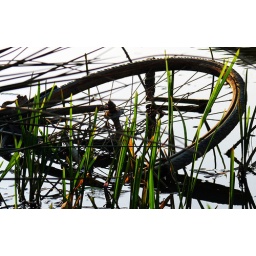
a bike that was laying in the water